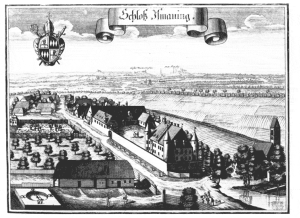
Ismaning / Nabokommuner
Schloss Ismaning der i dag er rådhus; Kobberstik af Michael Wening i Topographia Bavariae omkring 1700.
Ismaning er en kommune i Landkreis München, i den tyske delstat Bayern.